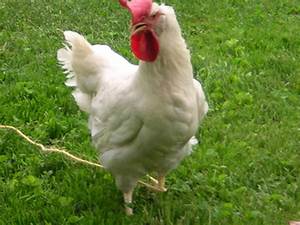
Label: chicken